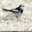
Label: bird